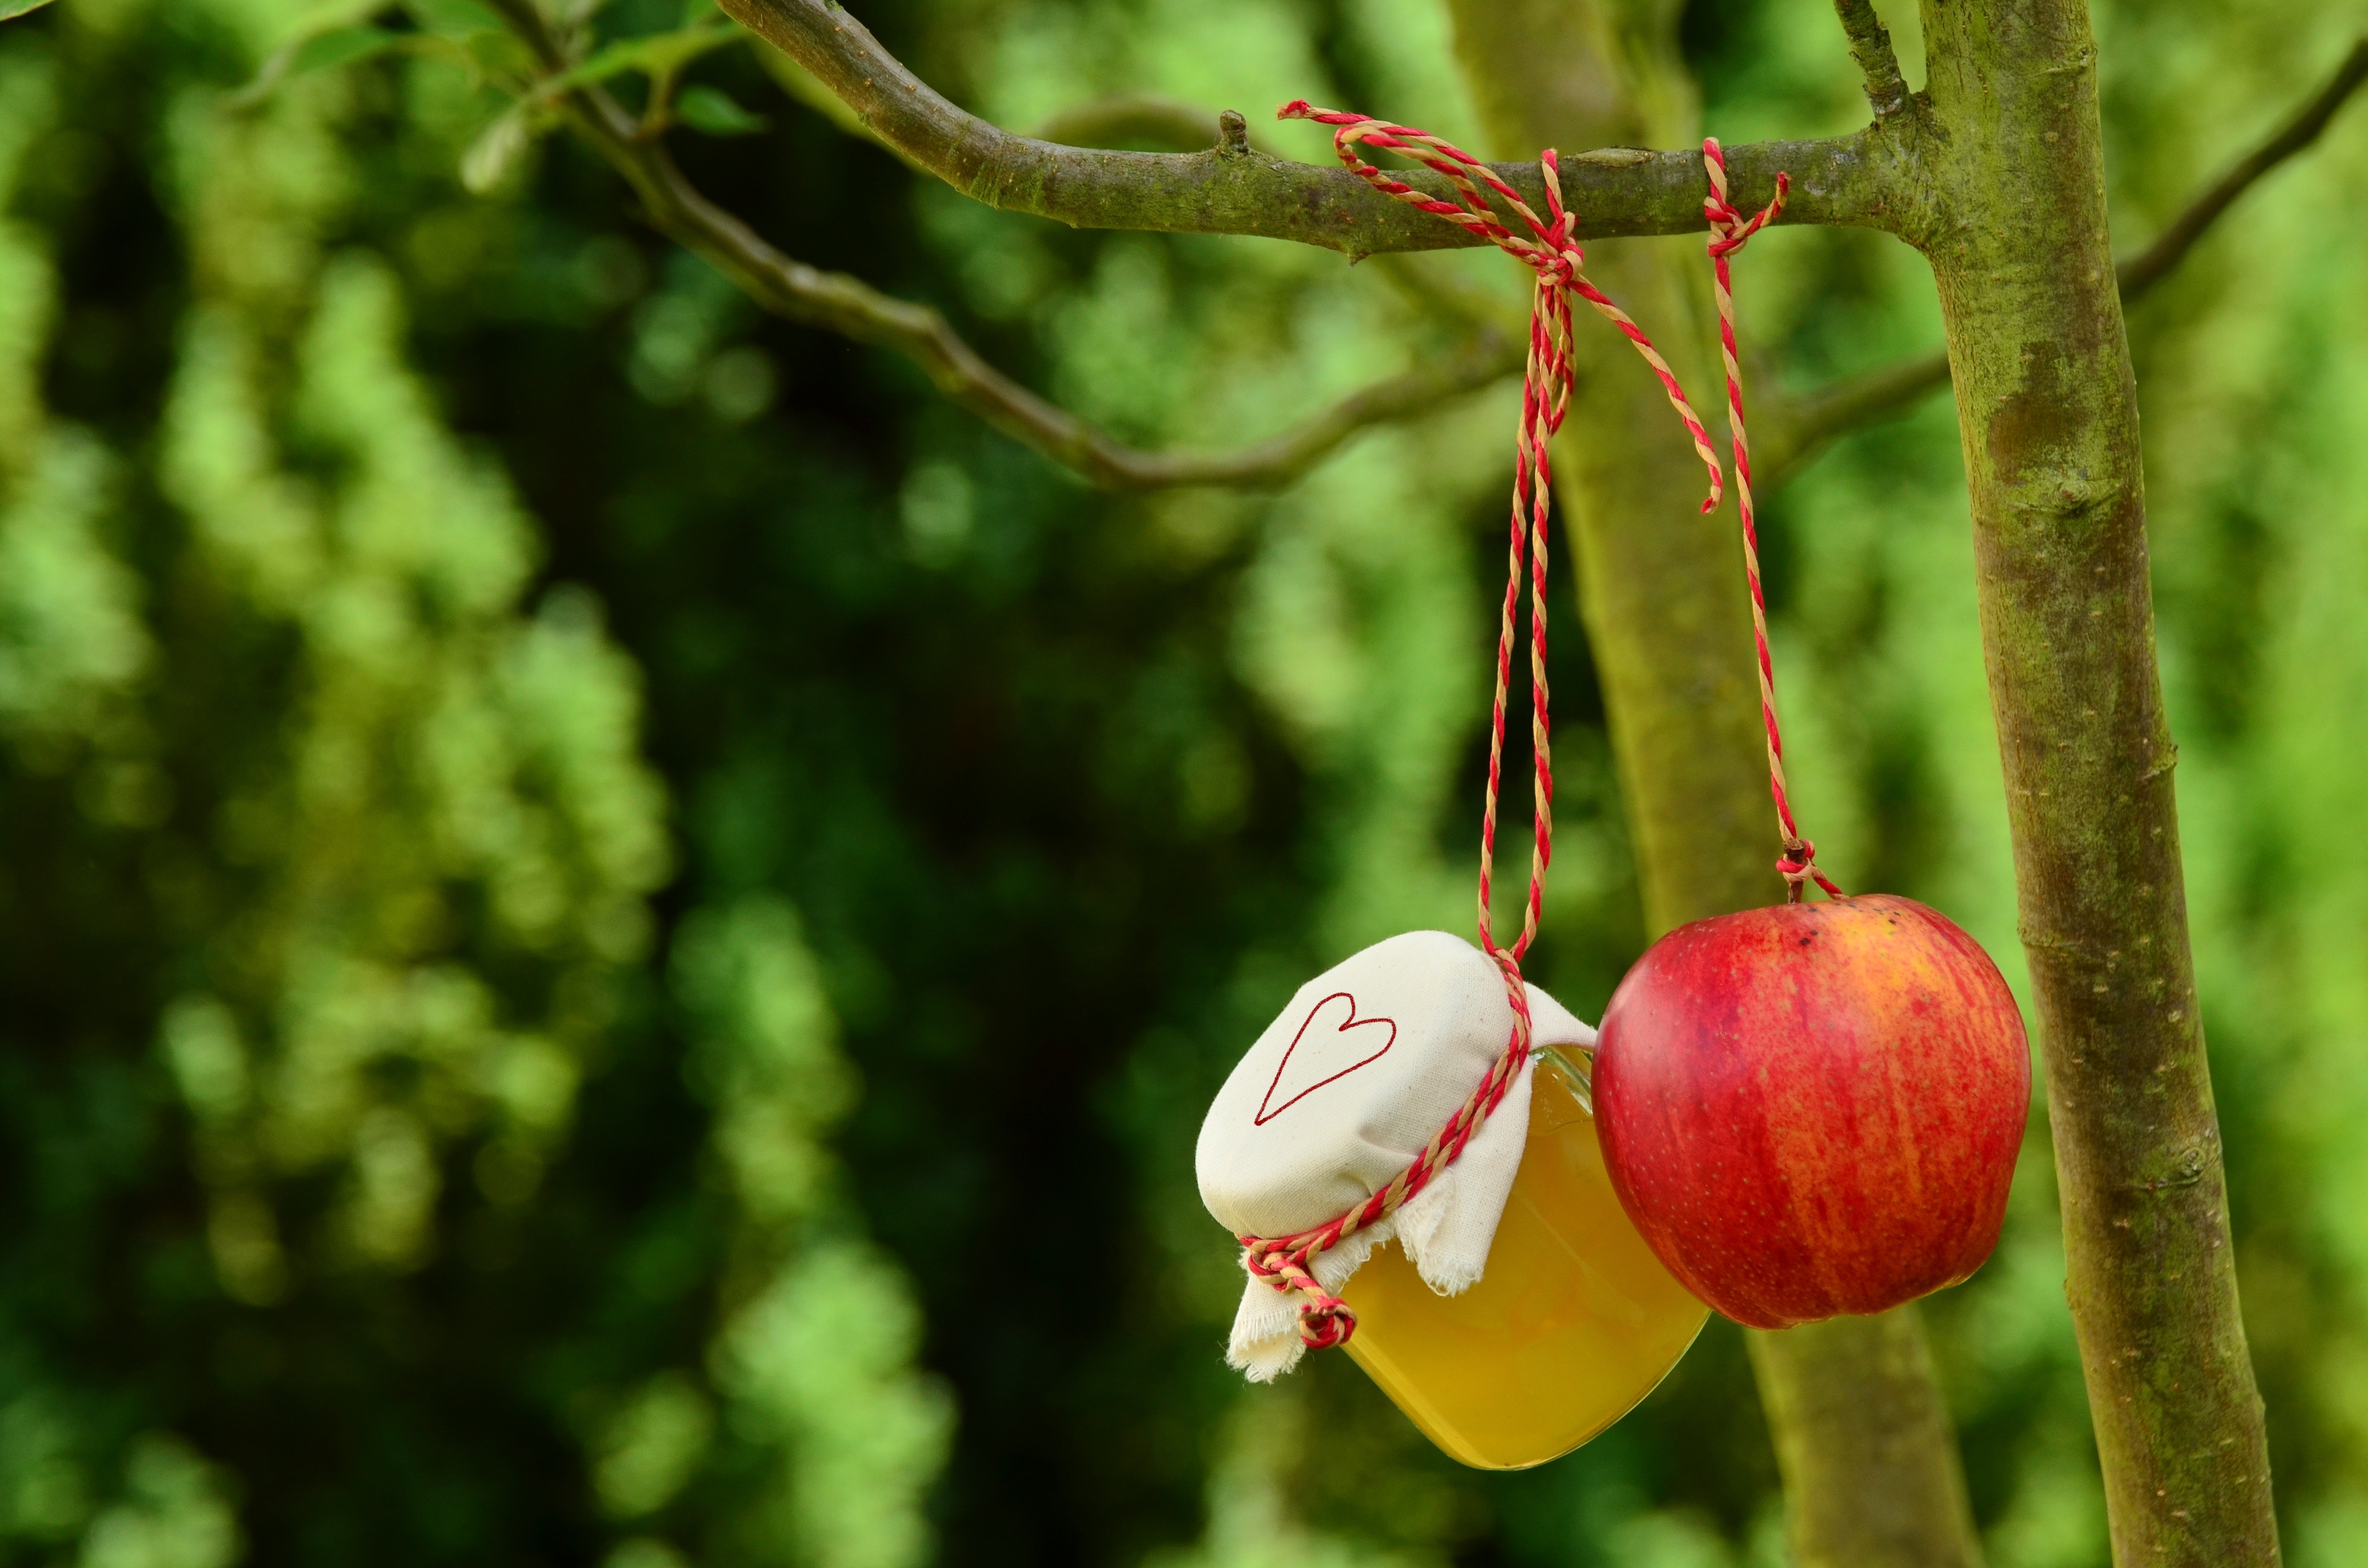
plant, flower, leaf, botany, tree, fruit, flowering plant, branch, forest, perennial plant